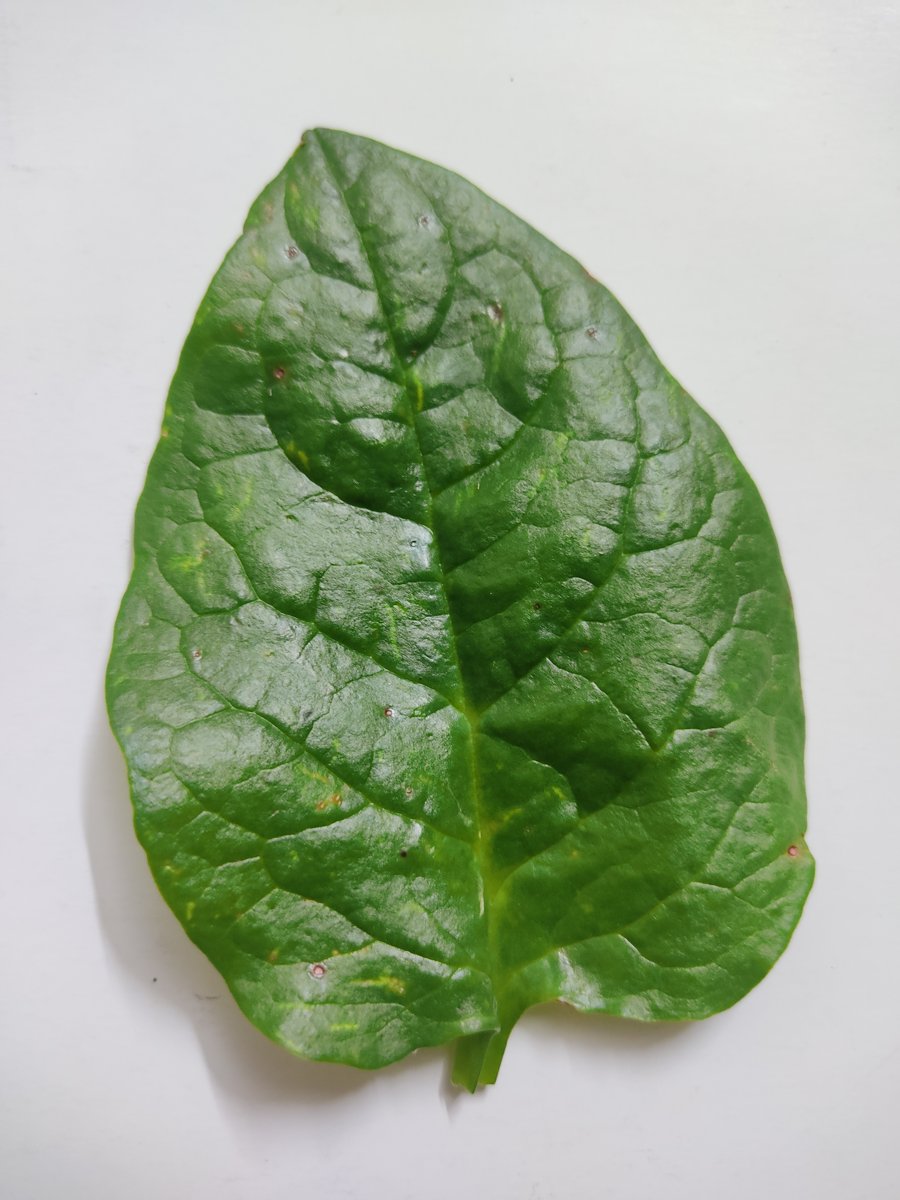
Label: Healthy-Leaf